Fort Heath radar station

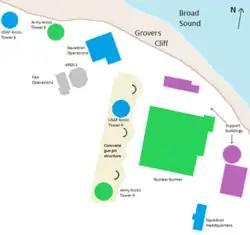
The Fort Heath Direction Center for the Boston Defense Area (planned as the "Boston-Providence" area) controlled Nike batteries transferred to the National Guard (B-03, 15, 55, & 63 in 1959 and 36 & 73 in 1964)--Nike Hercules sites B-05, 36, & 73 remained after the Nike Ajax sites closed.

The Fort Heath radar station was a USAF radar site and US Army Missile Master installation of the joint-use site system (JUSS) for North American Air Defense at a former coastal defense site. The Cold War radar station had 2 USAF AN/FPS-6B height finding radars, 2 Army AN/FPS-6A height finders, an FAA ARSR-1 radar emplaced 1958-9, and an Army nuclear bunker. Arctic Towers were the pedestals for the FPS antennas and radomes, while the Air Route Surveillance Radar was on a 50-foot extension temperate tower adjacent to the Federal Aviation Administration building.